Sorbonne University Alliance

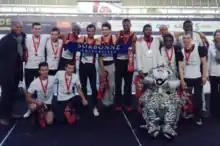
Sorbonne University team at the 2014 Challenge du Monde des Grandes écoles et universités

Sorbonne University also takes part in student sport competitions, where it competes with other establishments. In 2014, Sorbonne University won 3rd place in the World Championships of Grandes Écoles and Universities, a competition jointly organized by the French Athletics Federation and the "Journal of Grandes Écoles and Universities", a French magazine for students.